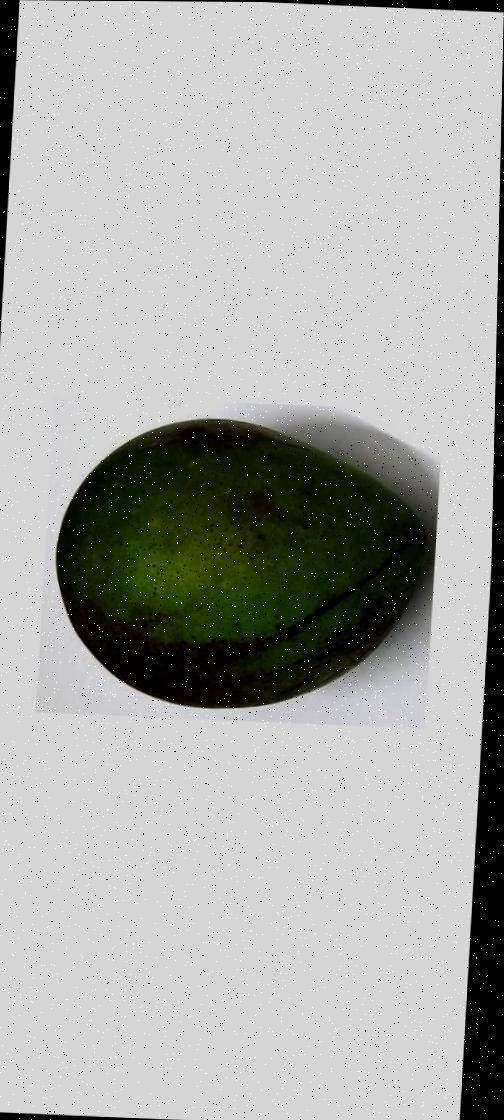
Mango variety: Harivanga